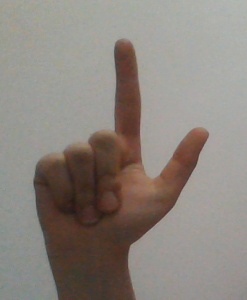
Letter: laam